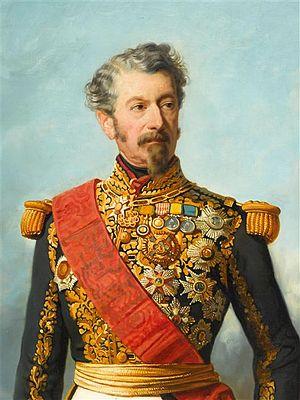
Adolphe Niel, né le 4 octobre 1802 à Muret en Haute-Garonne et mort le 13 août 1869 à Paris, est un maréchal de France, également ministre de la Guerre et homme politique. Il fut un proche de l'empereur Napoléon III.